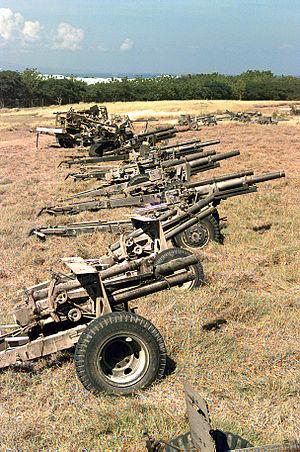
Les forces armées d'Haïti consistaient en l'armée haïti, la Marine haïtienne, la Force aérienne haïtienne, la Garde côtière haïtienne, et des forces de police. L’Armée de terre a toujours été le service dominant, les autres jouant principalement un rôle de soutien. Le nom de l'armée haïtienne a été changé de Garde d'Haïti en Forces armées d'Haïti — FAd'H en 1958 sous le règne de François Duvalier. Après des années d'ingérence militaire dans la politique, y compris des dizaines de coups d'État militaires, Haïti a dissous son armée en 1995.